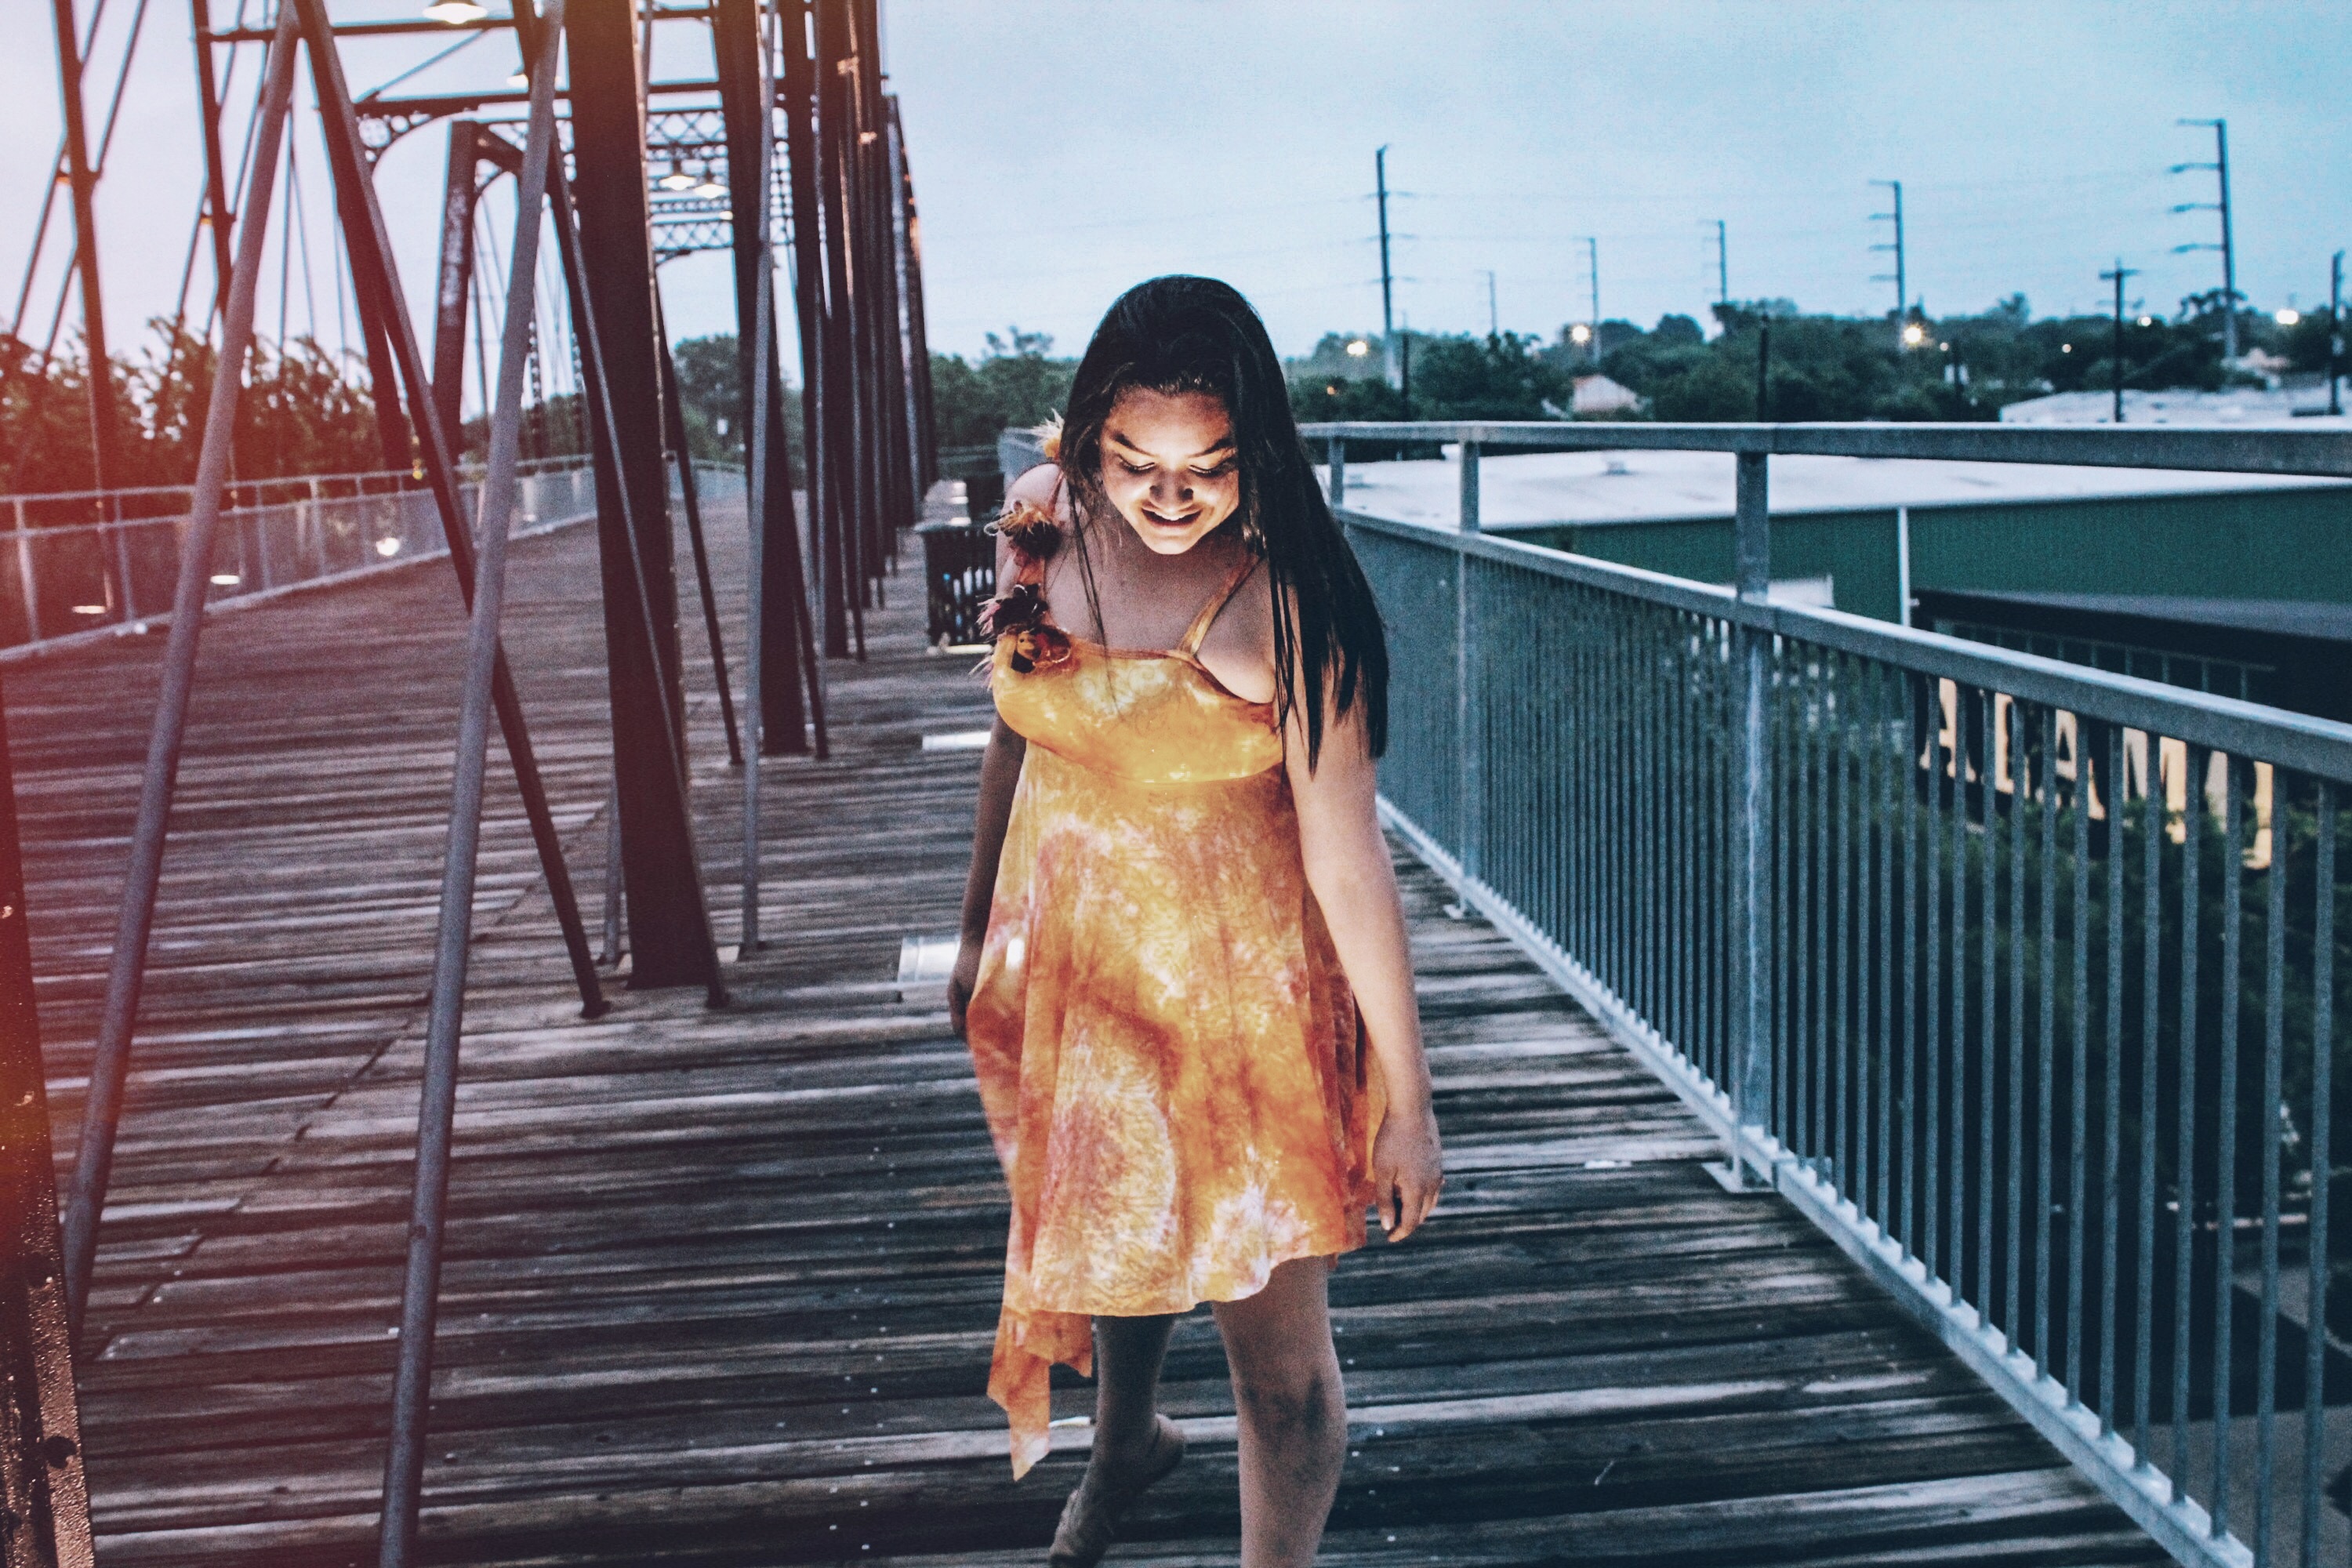
person, girl, model, spring, fashion, season, dress, photograph, snapshot, beauty, image, photo shoot, human positions